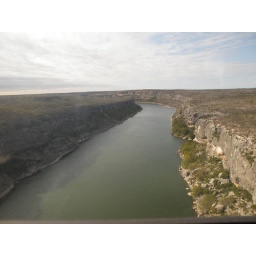
Highest railway bridge over canyon